A Time to Love (film)

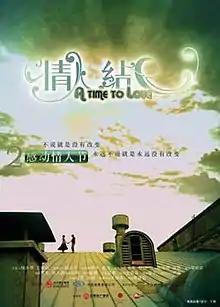

A Time to Love is a 2005 Chinese romantic drama film directed by Huo Jianqi. It stars Zhao Wei and Lu Yi. The film is based on a true story.